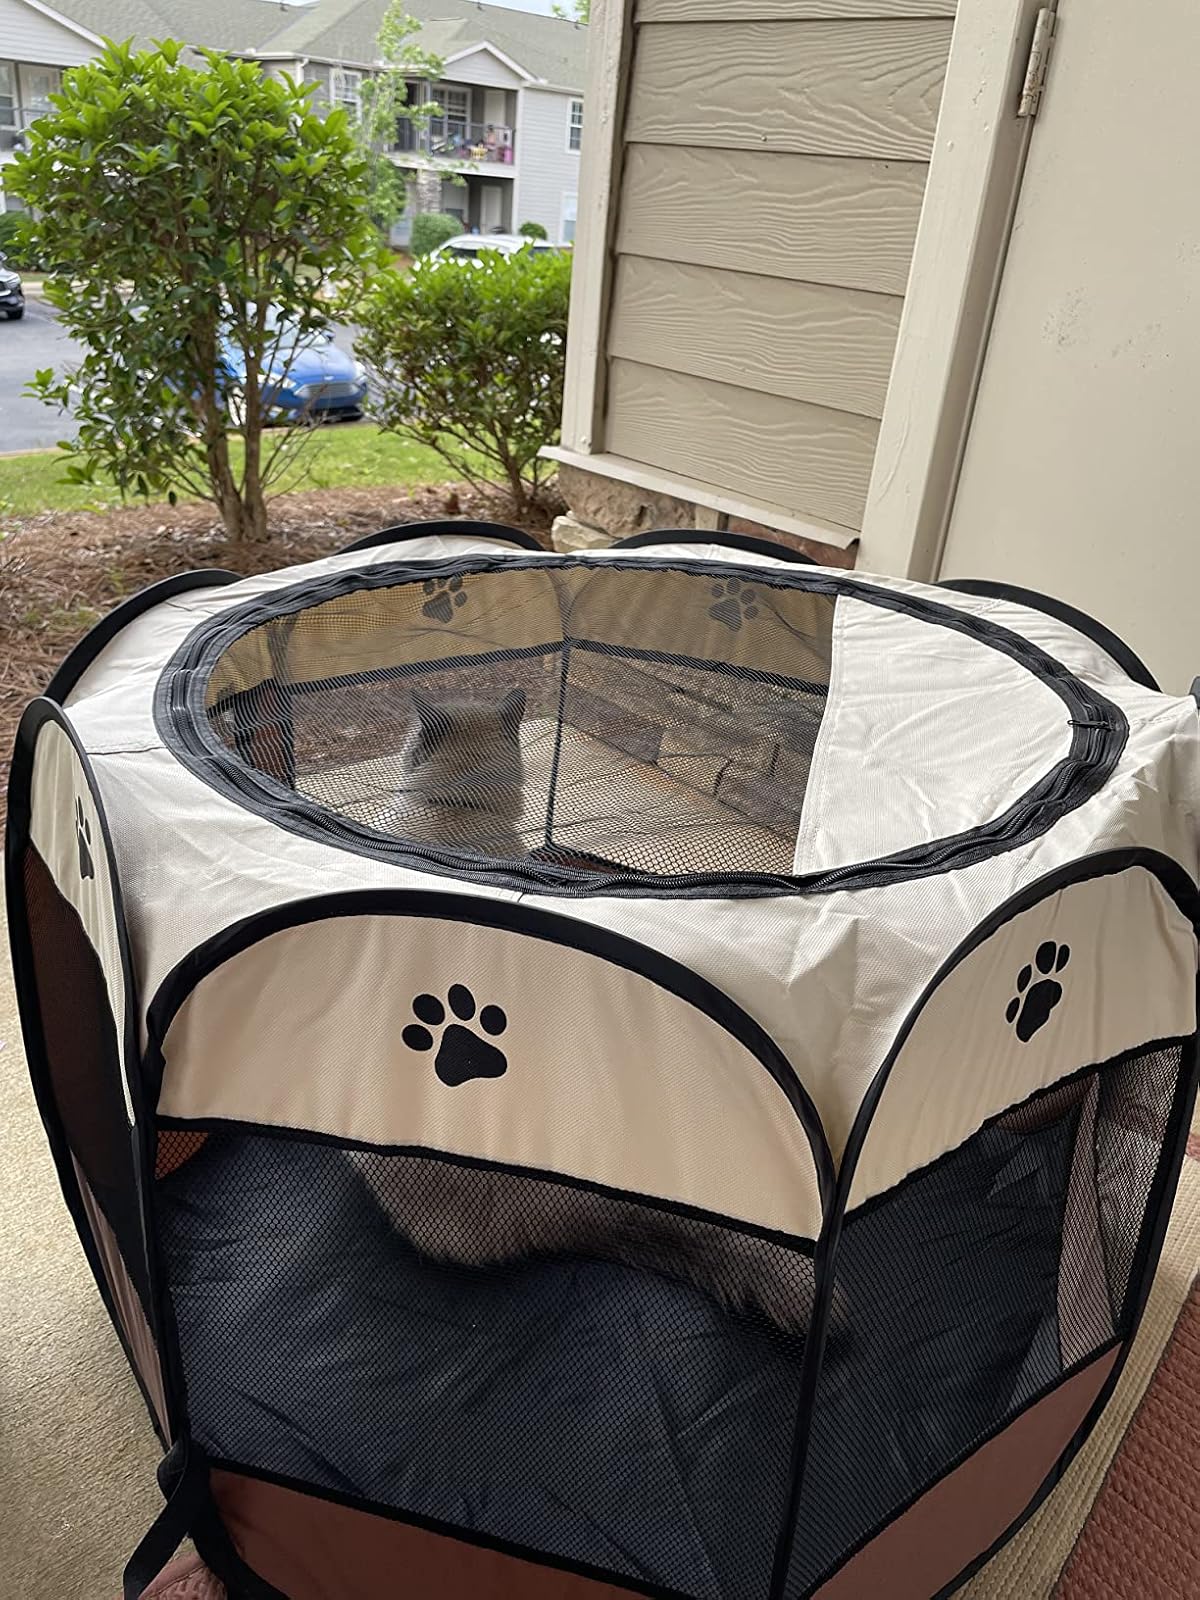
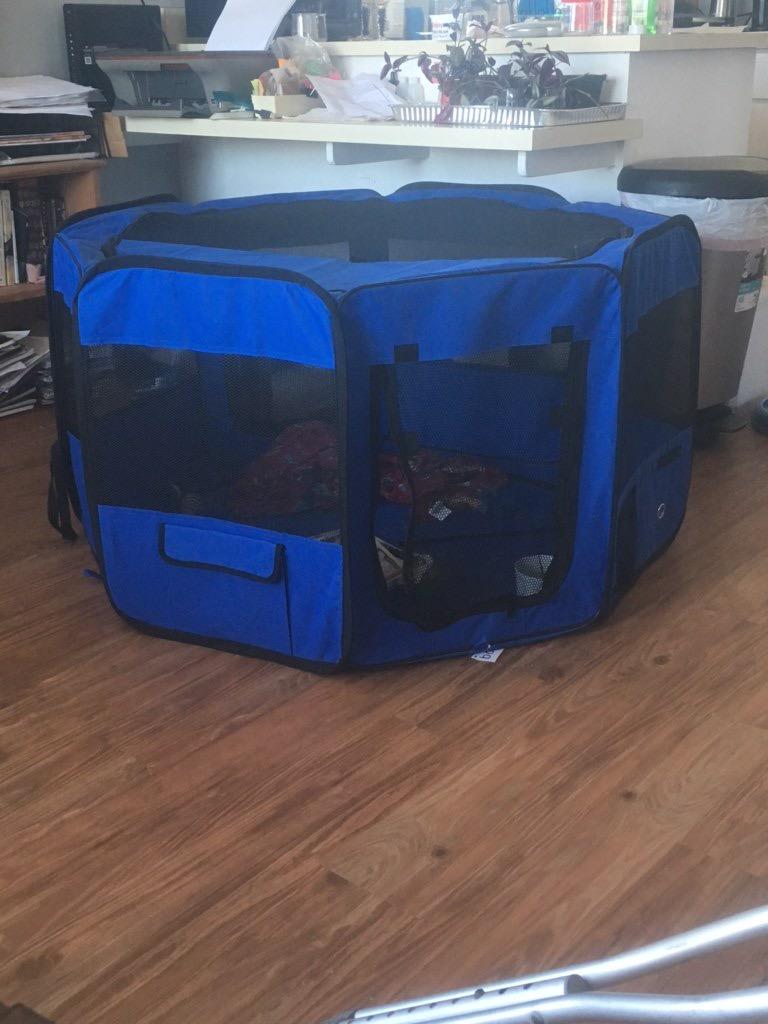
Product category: items_kennel
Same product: no